Commemorative Medal of the Partisans of 1941

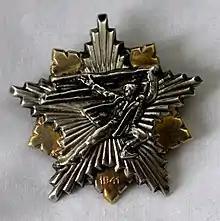
The Commemorative Medal of the Partisans of 1941

The Commemorative Medal of the Partisans of 1941 (Macedonian, Slovene and ) is a commemorative Yugoslav medal instituted on 14 September 1944, awarded to those actively involved in leading the Partisan National Liberation Army or political units between 1941 and the end of World War II. Between 1941 and 1945, the numbers of recorded active soldiers of the Partisan National Liberation Army fighting rose from 81,000 to over 800,000 across Yugoslavia. These figures do not include other members of the partisan resistance who were simultaneously active at the time in other capacities including political personnel, civilian duties, undercover operatives, amongst whom some of these medals were also justly distributed. In total 27,629 of these medals were awarded by the end of its awarding period in 1963. It was given only to surviving soldiers, whereas families of those killed in action were awarded the Commemorative Medal of Martyrs of 1941.